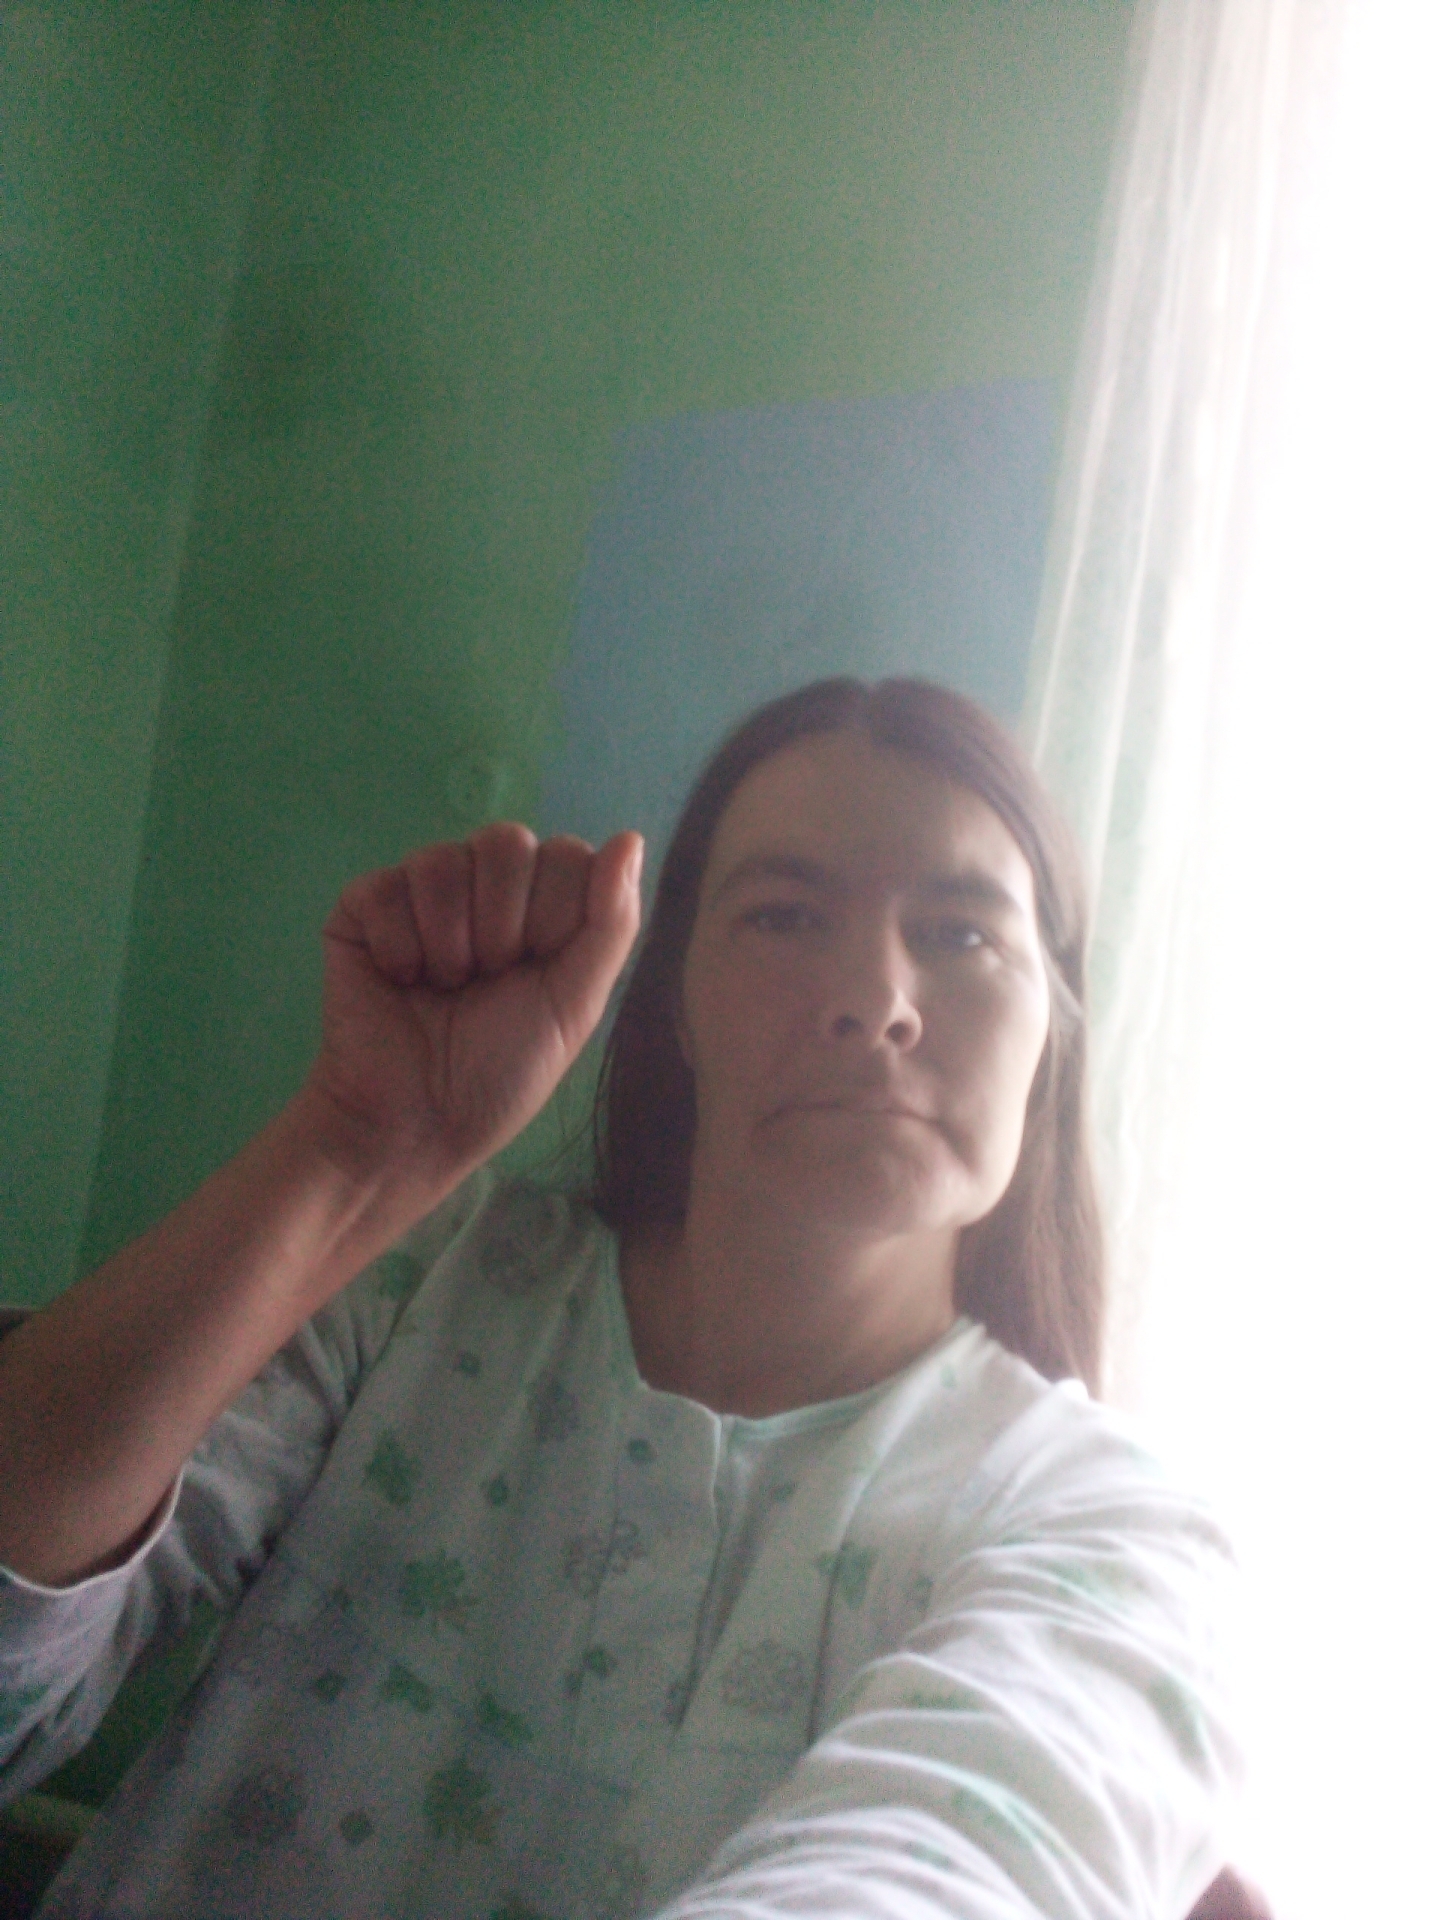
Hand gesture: fist